Demographics of Central Asia

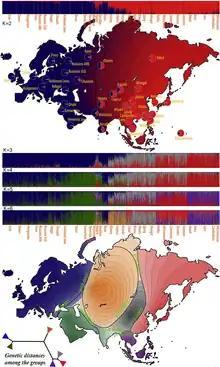
Genetic distance between different Eurasian populations and frequency of West- and East-Eurasian components.

An analysis of Scytho-Siberian matrilineal DNA lineages of Iron Age human remains from the Altai region found evidence of a mixture of West Eurasian and East Asian maternal lineages. Prior to the Iron Age, all ancient maternal lineages in the Altai region were of West Eurasian origin, however Iron Age specimens show that Western Eurasian lineages were reduced by 50%, and East Asian lineages increased by 50%. The authors suggested that the rise of East Asian mtDNA lineages likely happened within the Iron Age Scythian period.